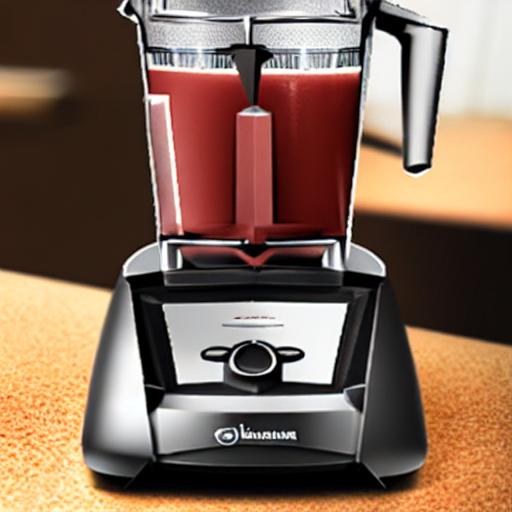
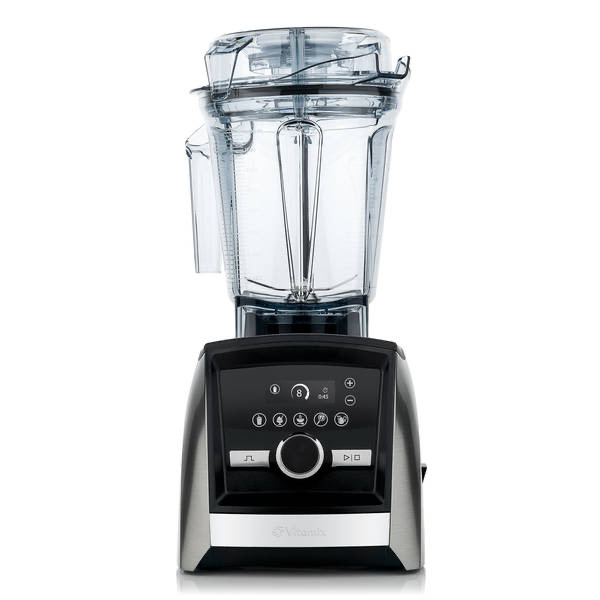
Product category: items_blender
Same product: no